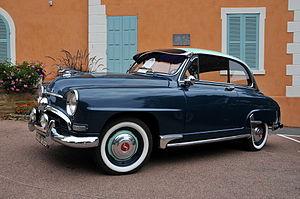
La Femme du notaire est le quatrième album de la série de bande dessinée Une aventure de Jacques Gipar de Thierry Dubois et Jean-Luc Delvaux. Il fut publié en janvier 2013 aux Éditions Paquet, dans la collection Calandre.
La Simca Aronde est une berline familiale, fabriquée de 1951 à 1963 par le constructeur automobile français Simca, firme fondée à la fin de l'année 1934 par Fiat comme filiale française, pour échapper aux exorbitants droits de douane de l'époque, en vigueur avant l'instauration du Marché commun de 1957.
La Simca 9 Aronde a été construite de 1951 à 1955. La première série a été produite pour les modèles 1951 à 1953 et la seconde pour les modèles de 1954 à 1955. Le mot « Aronde » signifie en ancien français « hirondelle », qui était le symbole de la marque Simca.